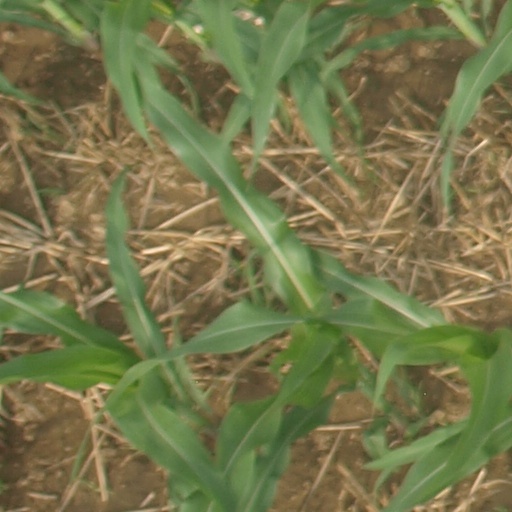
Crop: maize; corn